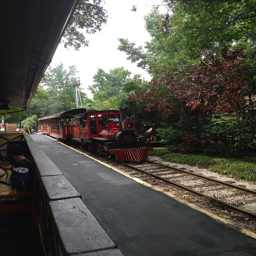
A train driving down the track near a platform.
A small red train going down railroad tracks.
a train on a track near many trees
A older looking red train is traveling down the tracks.
The red small train is riding near many trees.